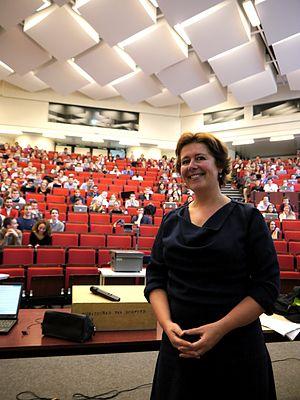
Photo de Eva Brems lors du cours d'éthique économique et sociale de Philippe Van Parijs à UCLouvain.
Eva Brems est une universitaire belge née en 1969, professeure de Droits de l'Homme à l'Université de Gand. De 2006 à 2010, elle est également présidente d'Amnesty International en Flandre. Le 6 juillet 2010, elle devient députée fédérale durant la 53ᵉ législature de la Chambre des représentants de Belgique en tant que membre du parti politique Groen et ce jusqu'au 25 mai 2014. Désenchantée, elle mit un terme à sa carrière politique à la fin de son mandat pour se consacrer à plein temps au monde académique.